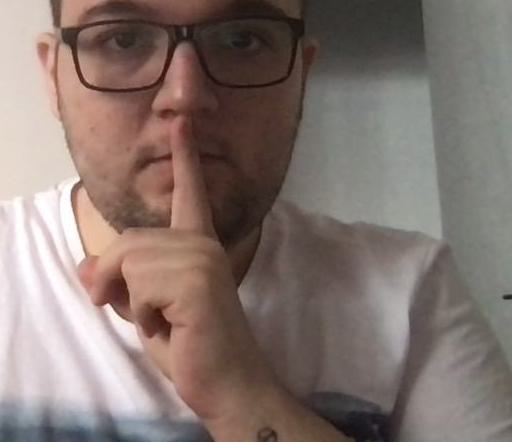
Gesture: mute